Operation Homecoming

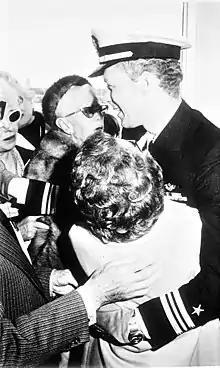
Navy pilot Phil Butler is welcomed home by his family after 7 years and 10 months as a POW in North Vietnam

The culture of the POWs held at the infamous Hanoi Hilton prison was on full display with the story that would come to be known as the "Kissinger Twenty". One of the tenets of the agreed upon code between those held at the Hanoi Hilton stipulated that the POWs, unless seriously injured, would not accept an early release. The rule entailed that the prisoners would return home in the order that they were shot down and captured. The POWs held at the Hanoi Hilton were to deny early release because the communist government of North Vietnam could possibly use this tactic as propaganda or as a reward for military intelligence.